Larry Bagby

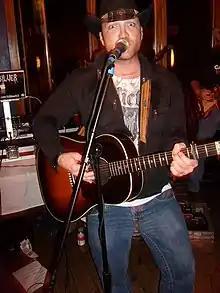
Bagby plays in 2009

Lawrence Bagby III (born March 7, 1974) is an American actor and musician, who is best known as Ernie 'Ice' in "Hocus Pocus", Larry Blaisdell in "Buffy the Vampire Slayer", Pvt. Shirley "Hickey" Kendrick in "Saints and Soldiers", Marshall Grant in "Walk the Line", and Frank Ellis in "The Young and the Restless".